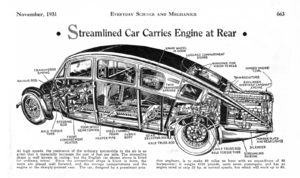
L’aérodynamique automobile est l'étude des phénomènes aérodynamiques induits par l'écoulement de l'air autour d'un véhicule automobile en mouvement. La connaissance de ces phénomènes permet entre autres, de réduire la consommation des véhicules en diminuant leur traînée, d'améliorer leur comportement routier en influant sur leur portance et de diminuer les phénomènes aéroacoustiques ainsi que les turbulences à haute vitesse.